103rd Medium Battery, Royal Australian Artillery

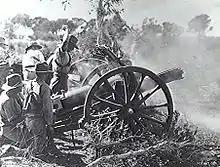
A 4.5-inch howitzer from the 3rd Field Brigade on exercise, 1935.

During the inter-war years, the battery was reformed twice as part of the Citizen Forces. Initially, it was reformed in 1920 in Sydney, but the following year Australia's part-time military was reorganised to perpetuate the numerical designations and formations of the AIF, and the unit was disbanded and re-formed in Western Australia as part of the newly re-raised 3rd Field Brigade, which was headquartered at Guildford, Western Australia. In doing so, it drew personnel from the previously existing 38th and 39th Field Batteries. Throughout the inter-war years, the battery remained in this form until after the start of World War II. As a Militia formation, the 103rd Battery could not be deployed overseas to fight after the outbreak of the war, and while some of its members volunteered for service with the Second Australian Imperial Force it remained in Australia. In 1941, Australia's artillery formations were reorganised along regimental lines, equipped with two field batteries. As a result, the 103rd was disbanded, with its howitzers being used to provide a troop of guns each to the newly raised 3rd Field Regiment's 7th and 8th Field Batteries.